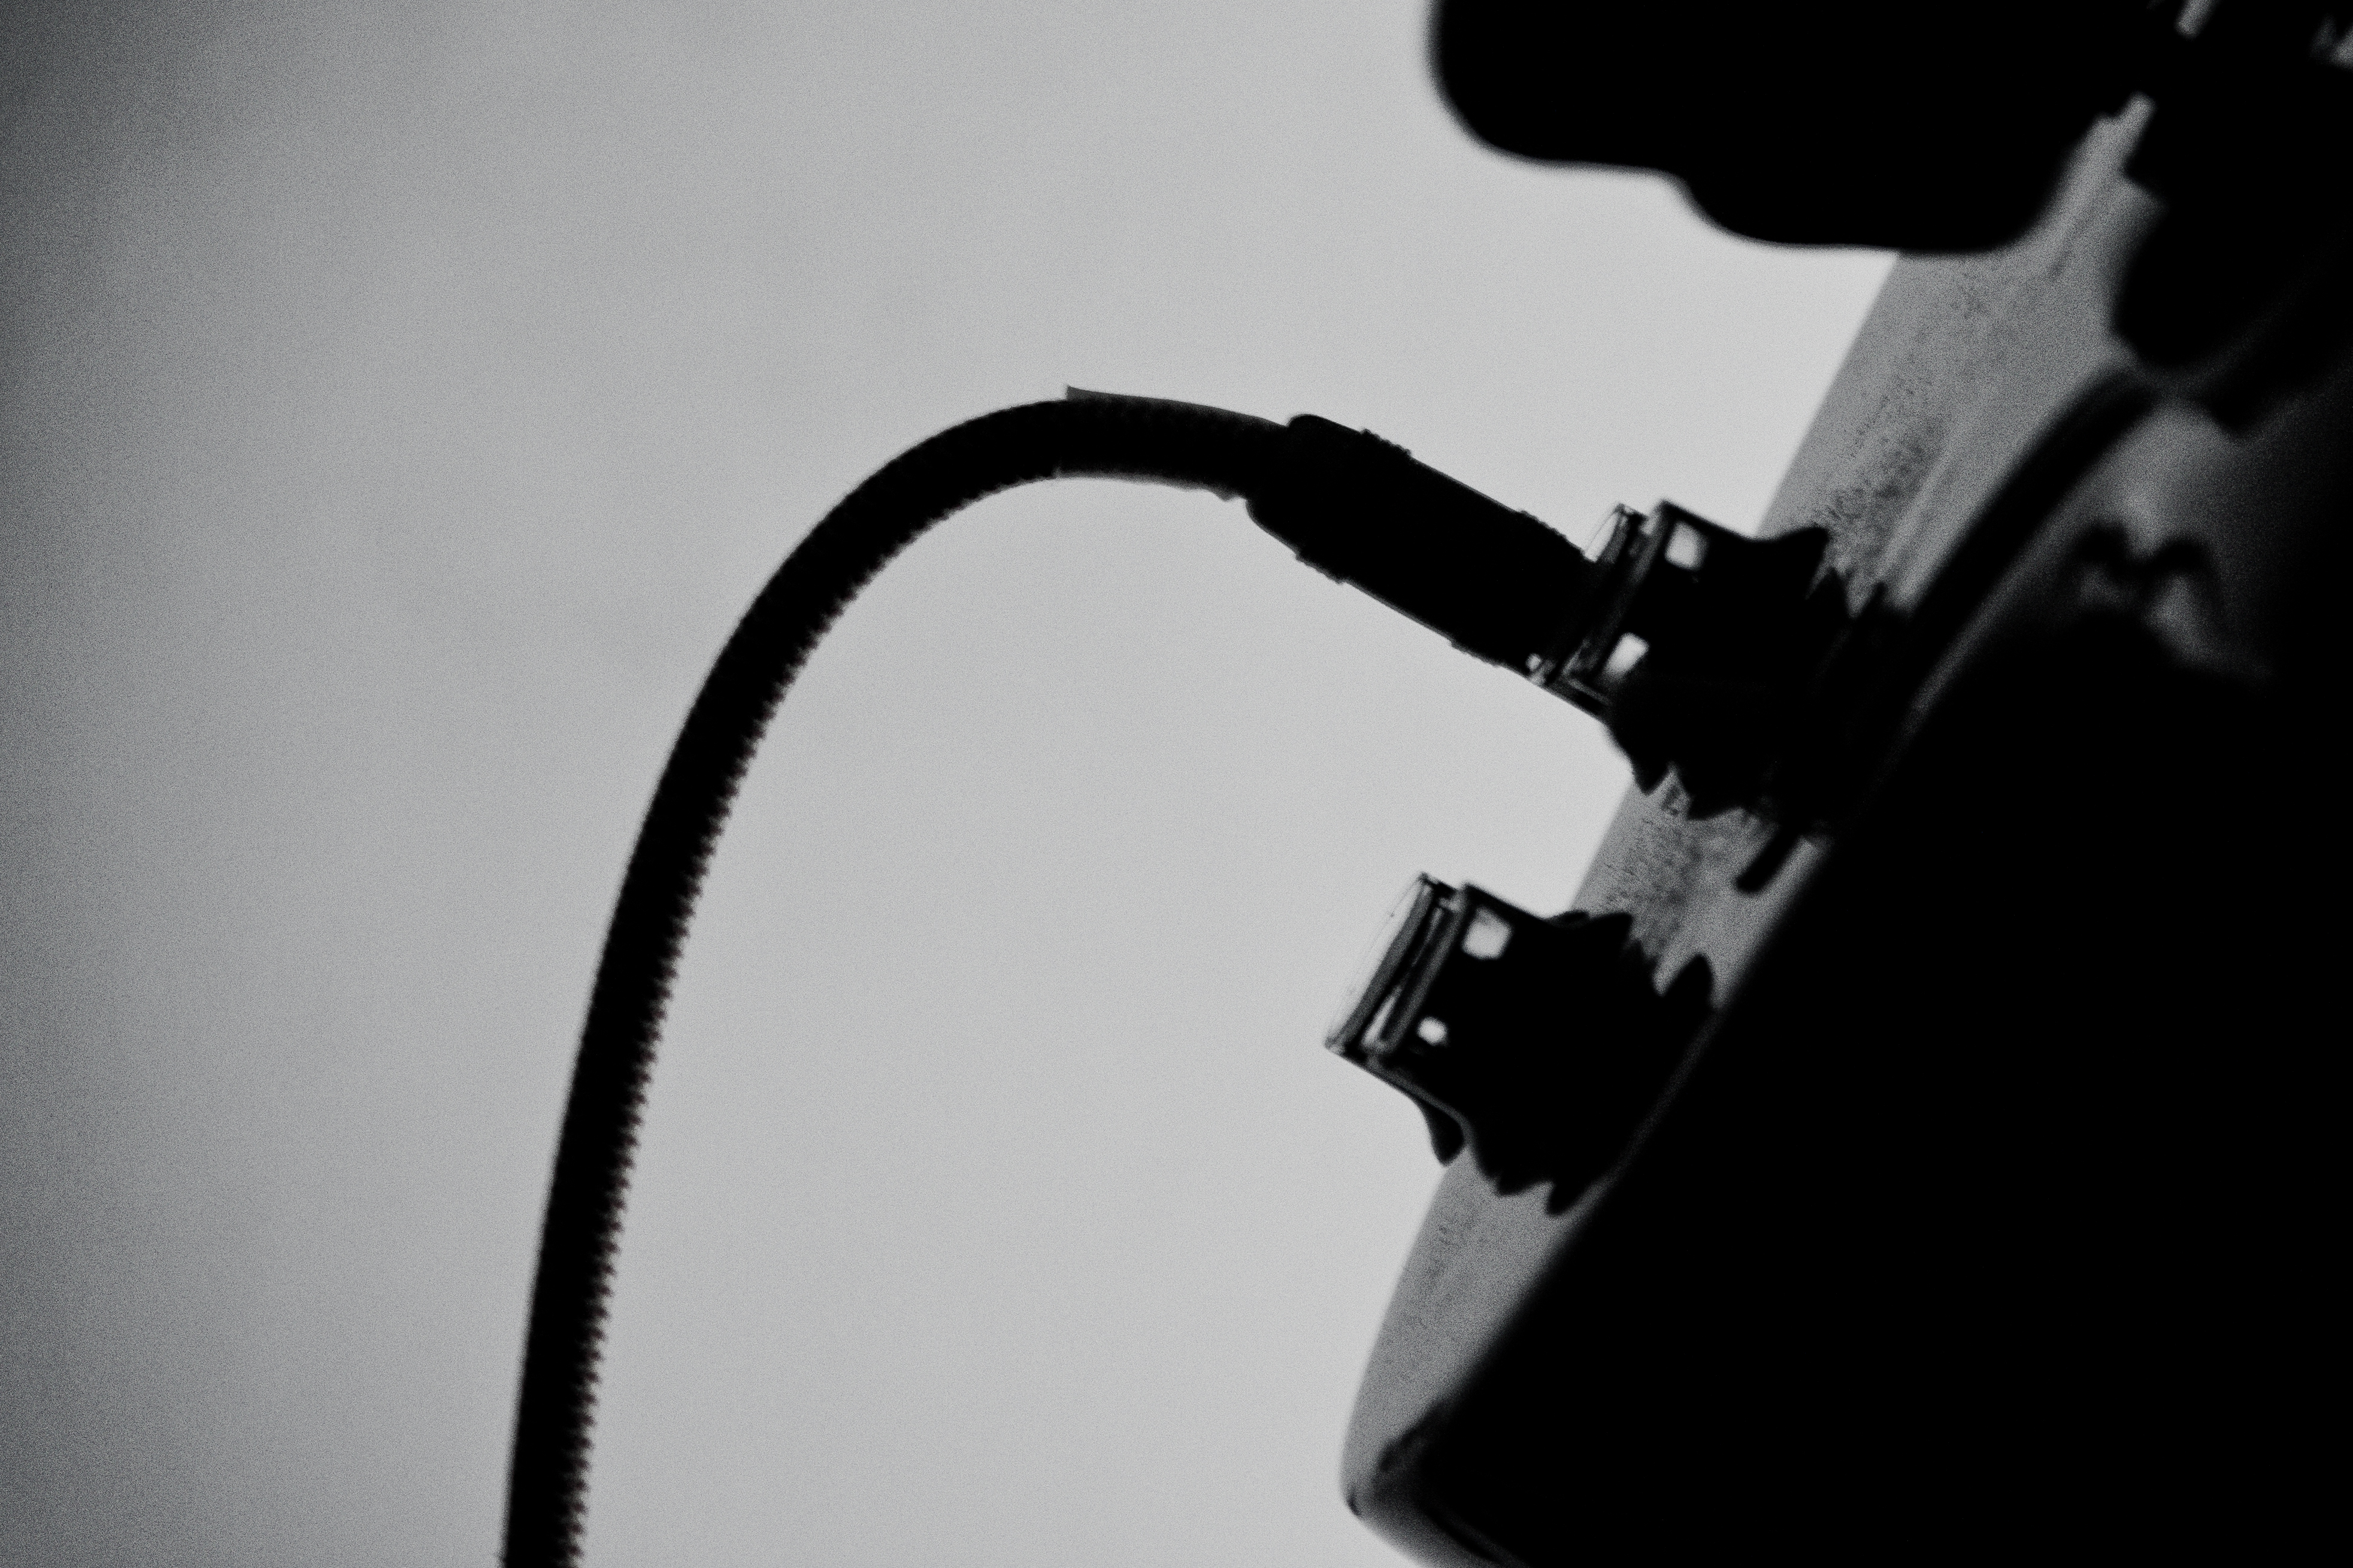
silhouette, music, black and white, white, guitar, black, monochrome, arm, cord, publicdomain, electricguitar, recordingequipment, sound, musica, monochrome photography, string instrument, bowed string instrument